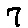
Label: 7